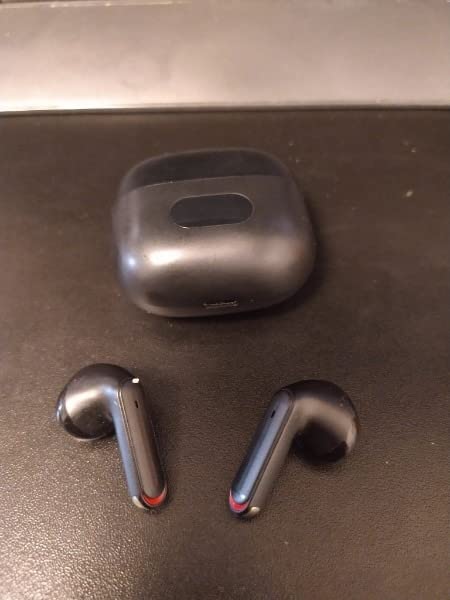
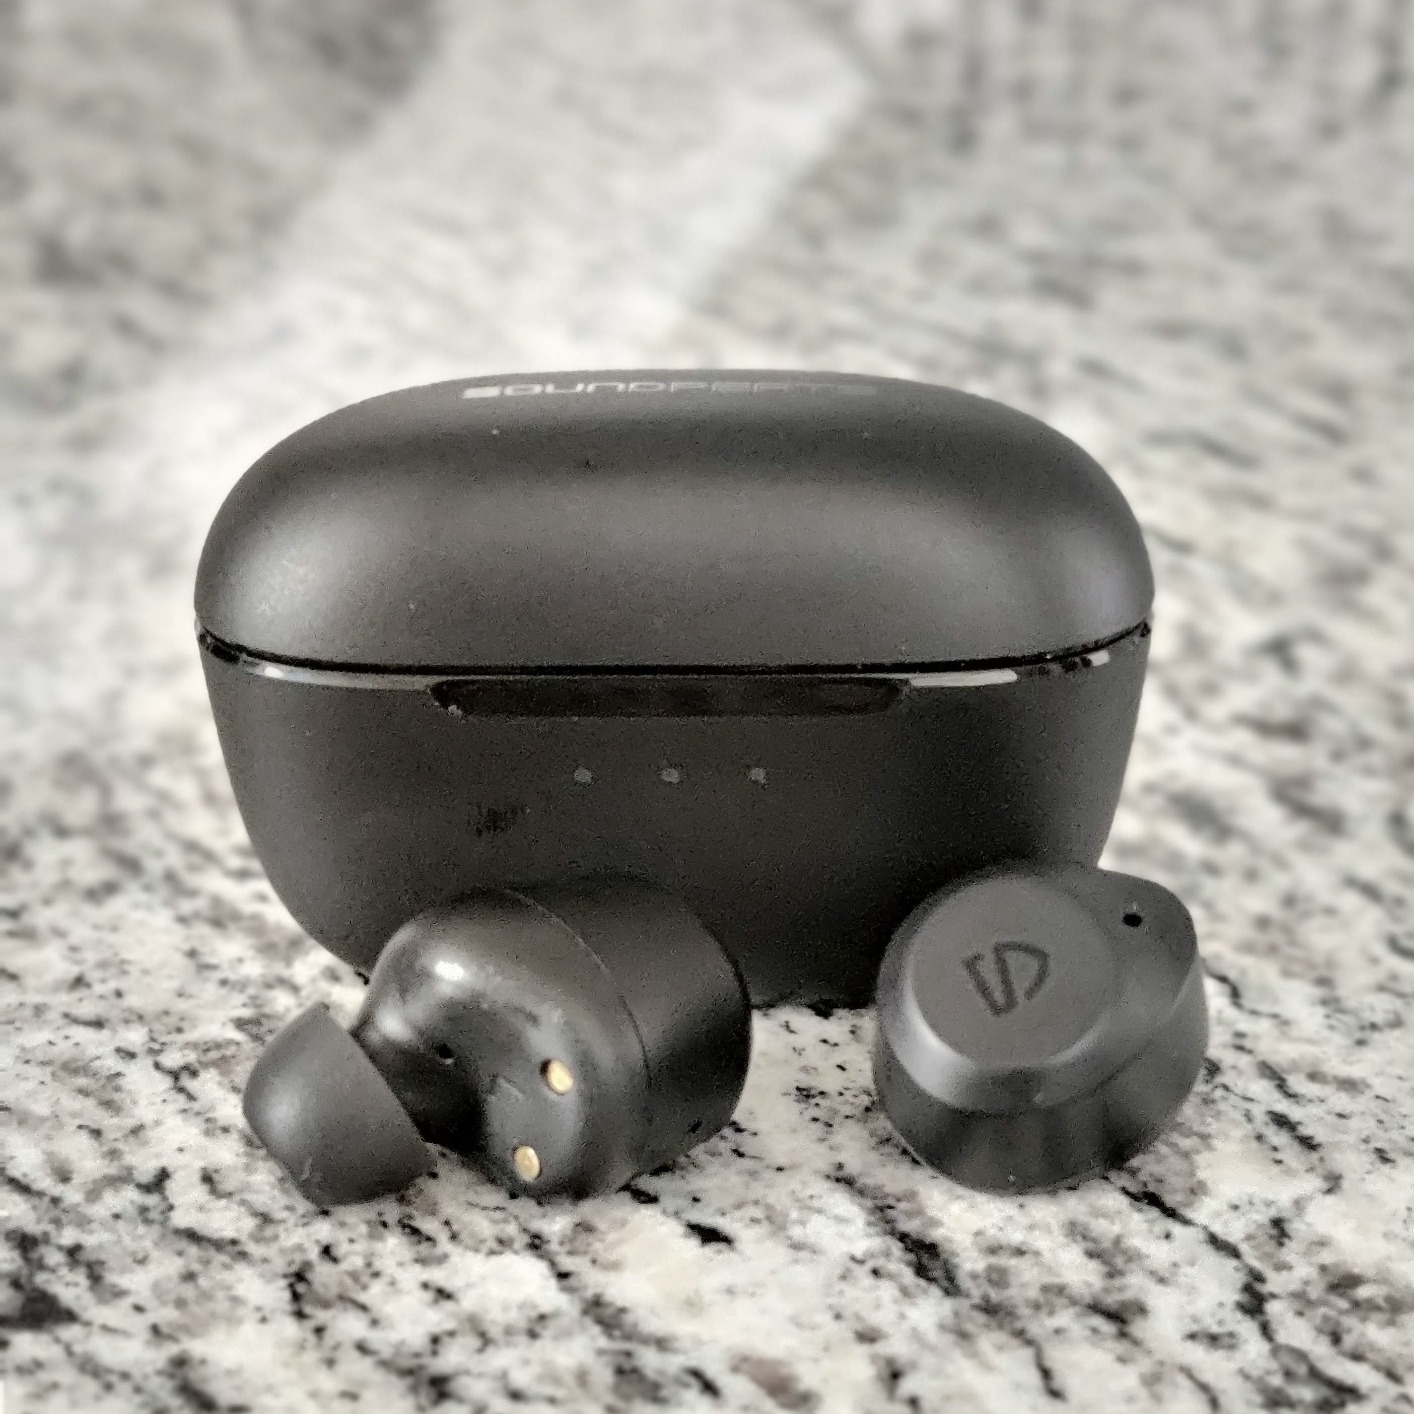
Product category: earbuds
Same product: no